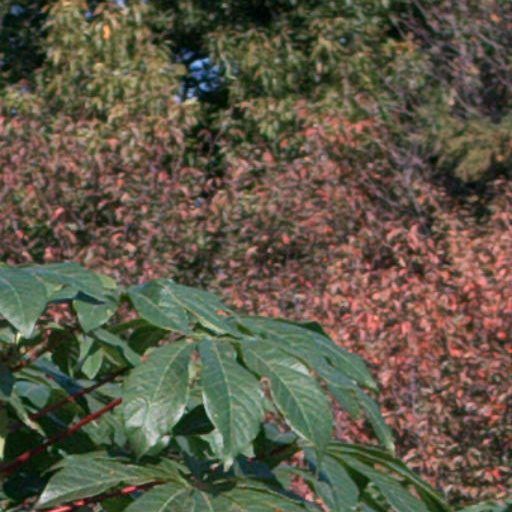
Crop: cassava